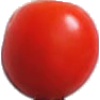
Label: Tomato Cherry Red 1